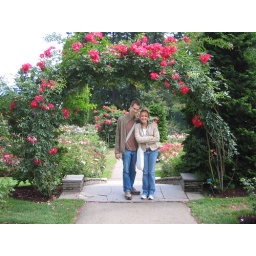
Mike and Melissa standing in a rose-wrapped arch at the rose garden.